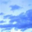
Label: cloud